Maloideae

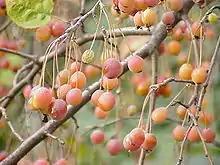
"Malus sikkimensis"

The Maloideae was the apple subfamily, a grouping used by some taxonomists within the rose family, Rosaceae. Recent molecular phylogenetic evidence has shown that the traditional Spiraeoideae and Amygdaloideae form part of the same clade as the traditional Maloideae, and the correct name for this group is Amygdaloideae. Earlier circumscriptions of Maloideae are more-or-less equivalent to subtribe Malinae or to tribe Maleae. The group includes a number of plants bearing commercially important fruits, such as apples and pears, while others are cultivated as ornamentals.